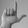
ASL letter: L